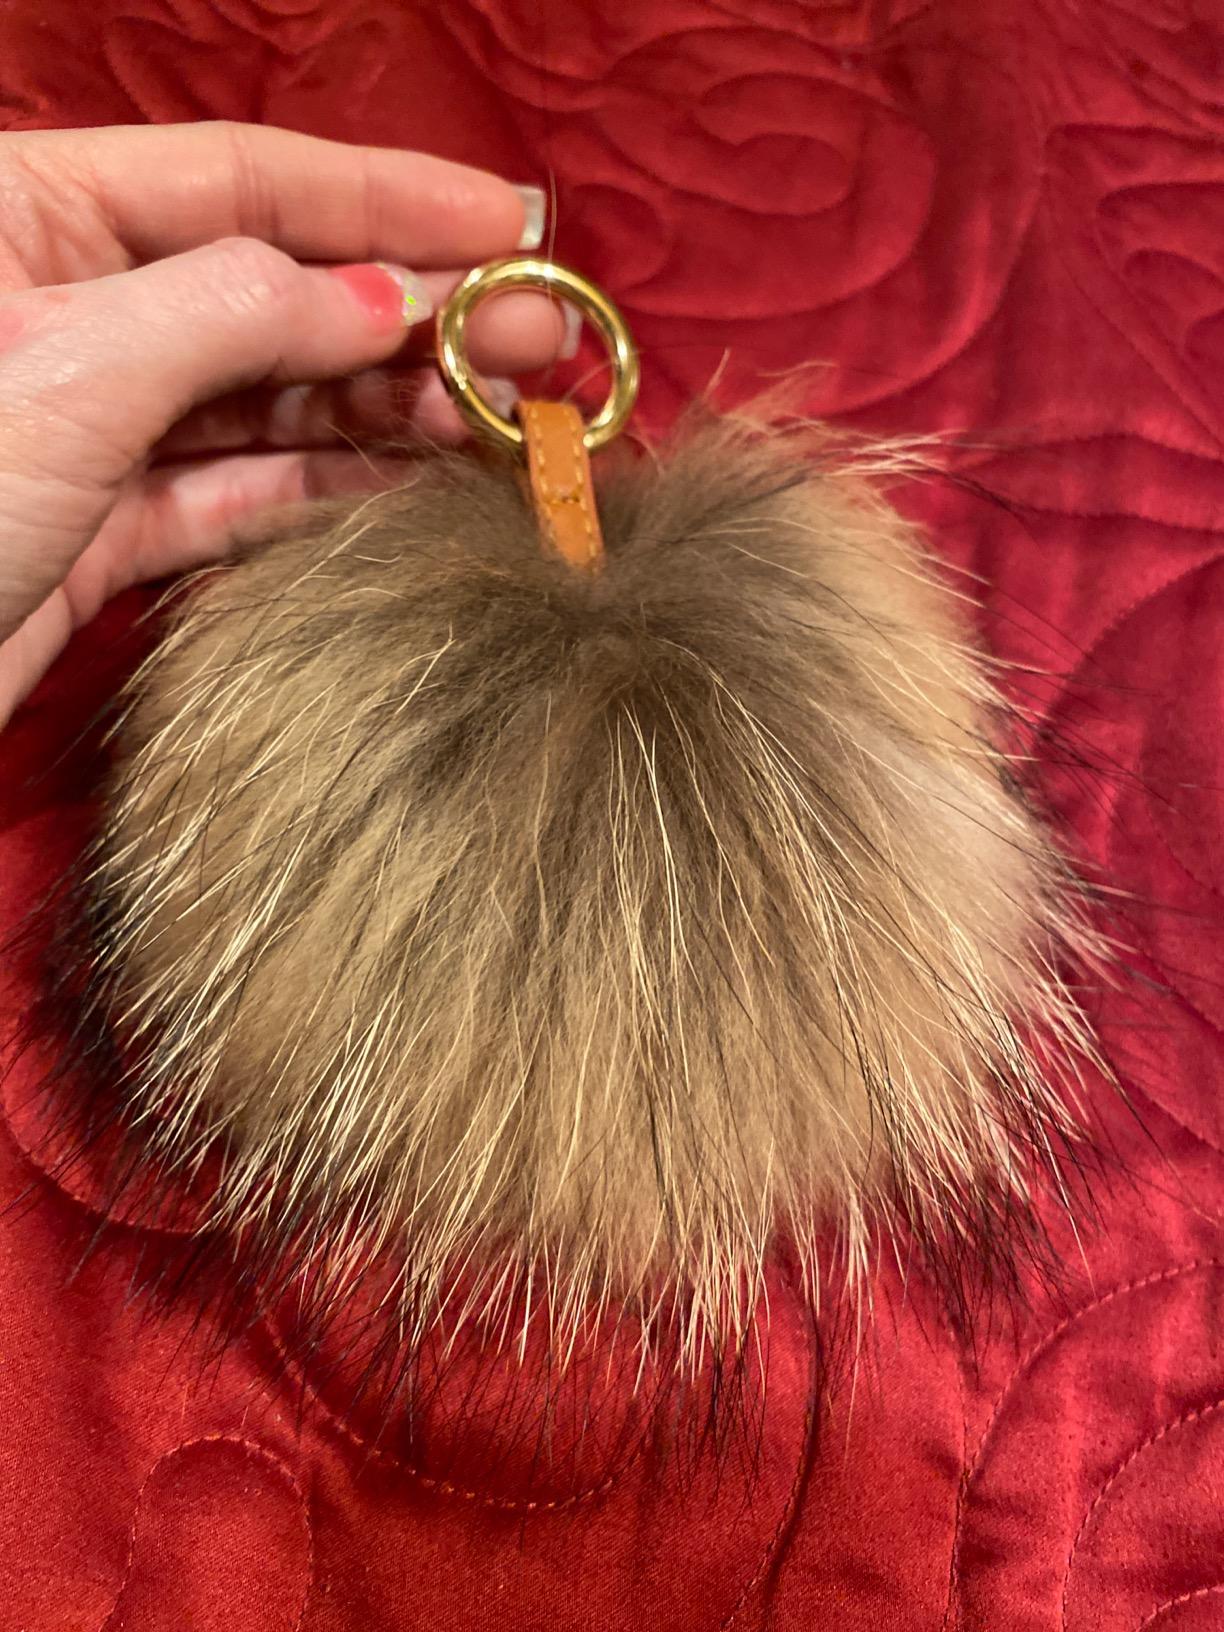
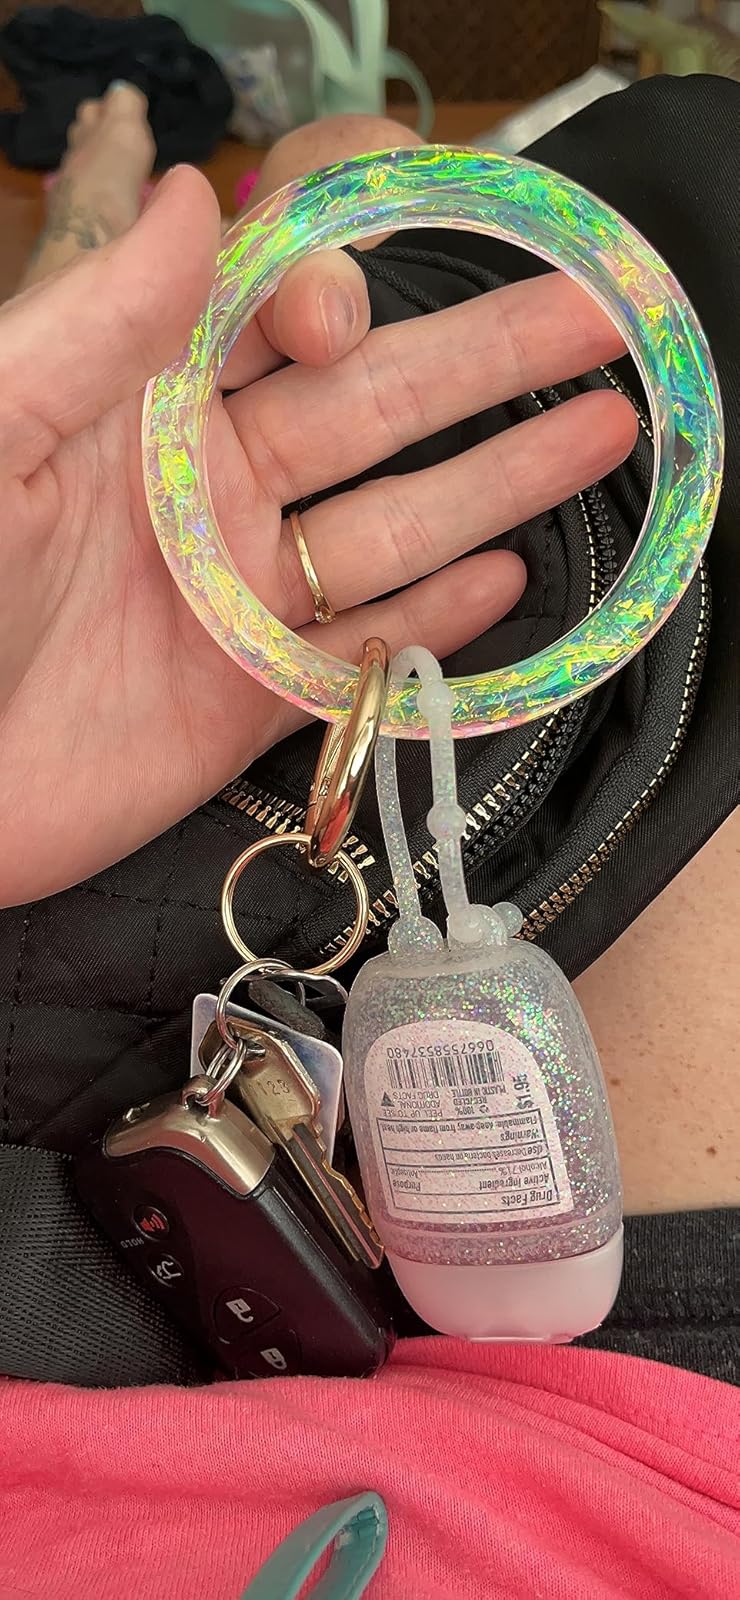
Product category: accessories_keychain
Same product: no